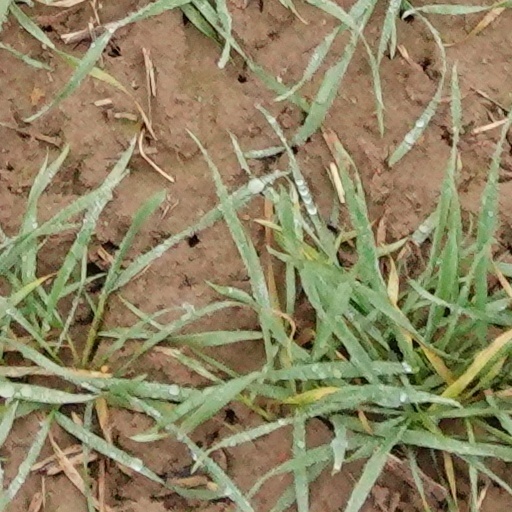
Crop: wheat